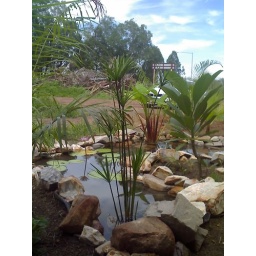
this was nothing but red dirt but no home is a home with out a garden this was work in progres